Carlo Ancelotti

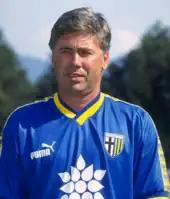

Ancelotti joined Parma the following season, a team which had recently enjoyed several years of domestic and European success under the previous manager Nevio Scala, and which contained several promising young players, including future Italy stars Gianluigi Buffon and Fabio Cannavaro. Ancelotti made his debut in the Coppa Italia in a 3–1 loss to Pescara. Ancelotti made several changes at the club, implementing a rigorous Sacchi-inspired 4–4–2 formation, and initially deploying creative forward Gianfranco Zola out of position on the left wing in order to accommodate Hristo Stoichkov up-front, although both players were later eventually sold by the club after lack of playing time, due to struggling to perform in this system. With the new attacking partnership of Enrico Chiesa and Hernán Crespo, Parma finished second in Serie A during the 1996–97 season under Ancelotti, which guaranteed them a place in the next edition of the UEFA Champions League.